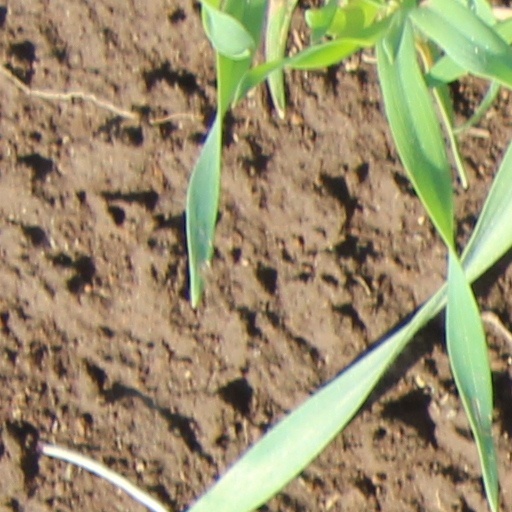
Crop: wheat